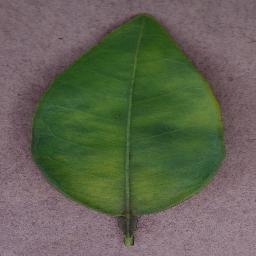
Label: Orange___Haunglongbing_(Citrus_greening)